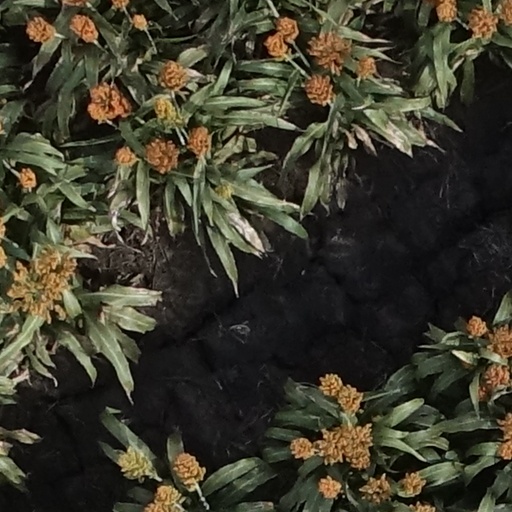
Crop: sorghum